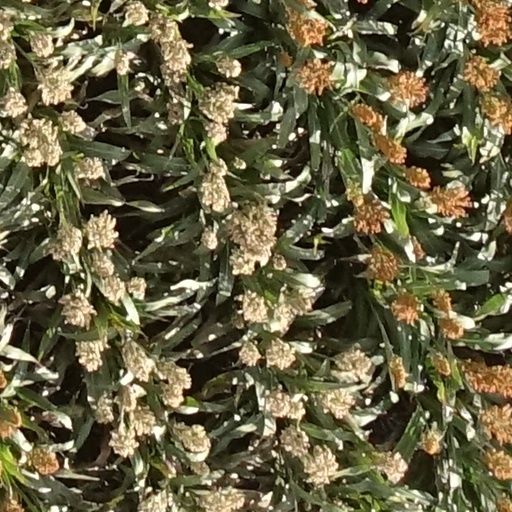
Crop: sorghum